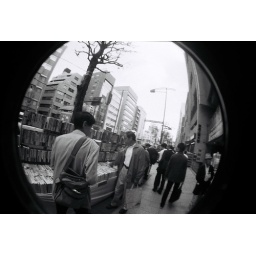
used book stalls on the street in Jimbocho, Tokyo (used book district)